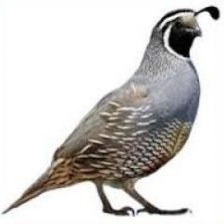
Species: CALIFORNIA QUAIL
Scientific name: CALLIPEPLA CALIFORNICA
ImageNet parent category: quail